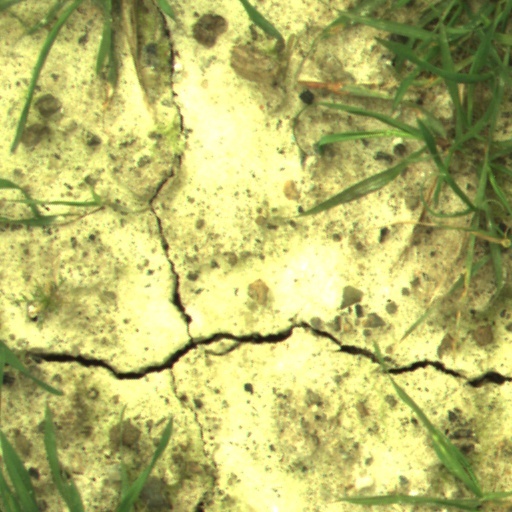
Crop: wheat